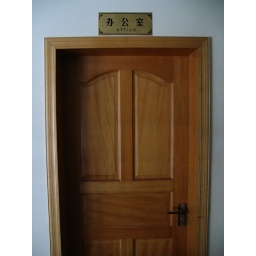
Our room was in the office -- just redone with a bathroom and 2 beds!